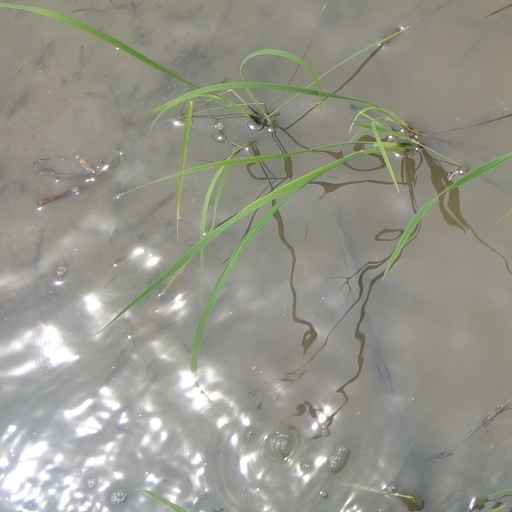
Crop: rice